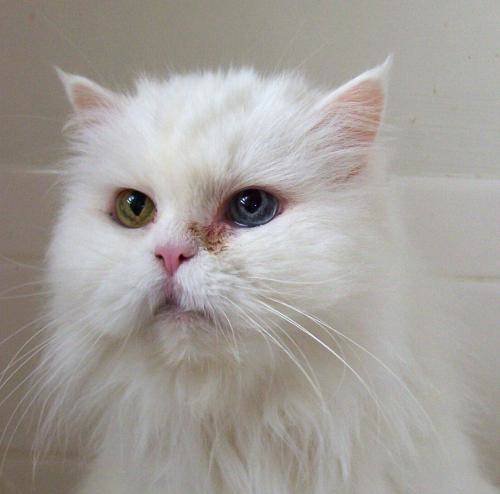
Label: cat